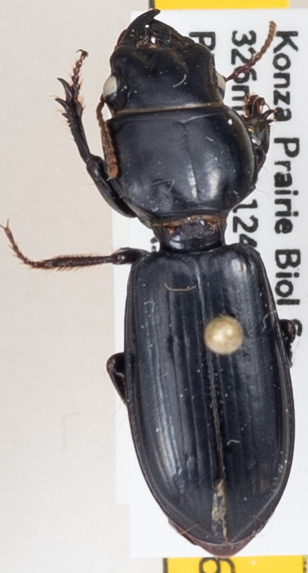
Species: Scarites vicinus
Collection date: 2019-06-05
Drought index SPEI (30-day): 1.608
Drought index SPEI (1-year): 1.498
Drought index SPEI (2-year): -0.086